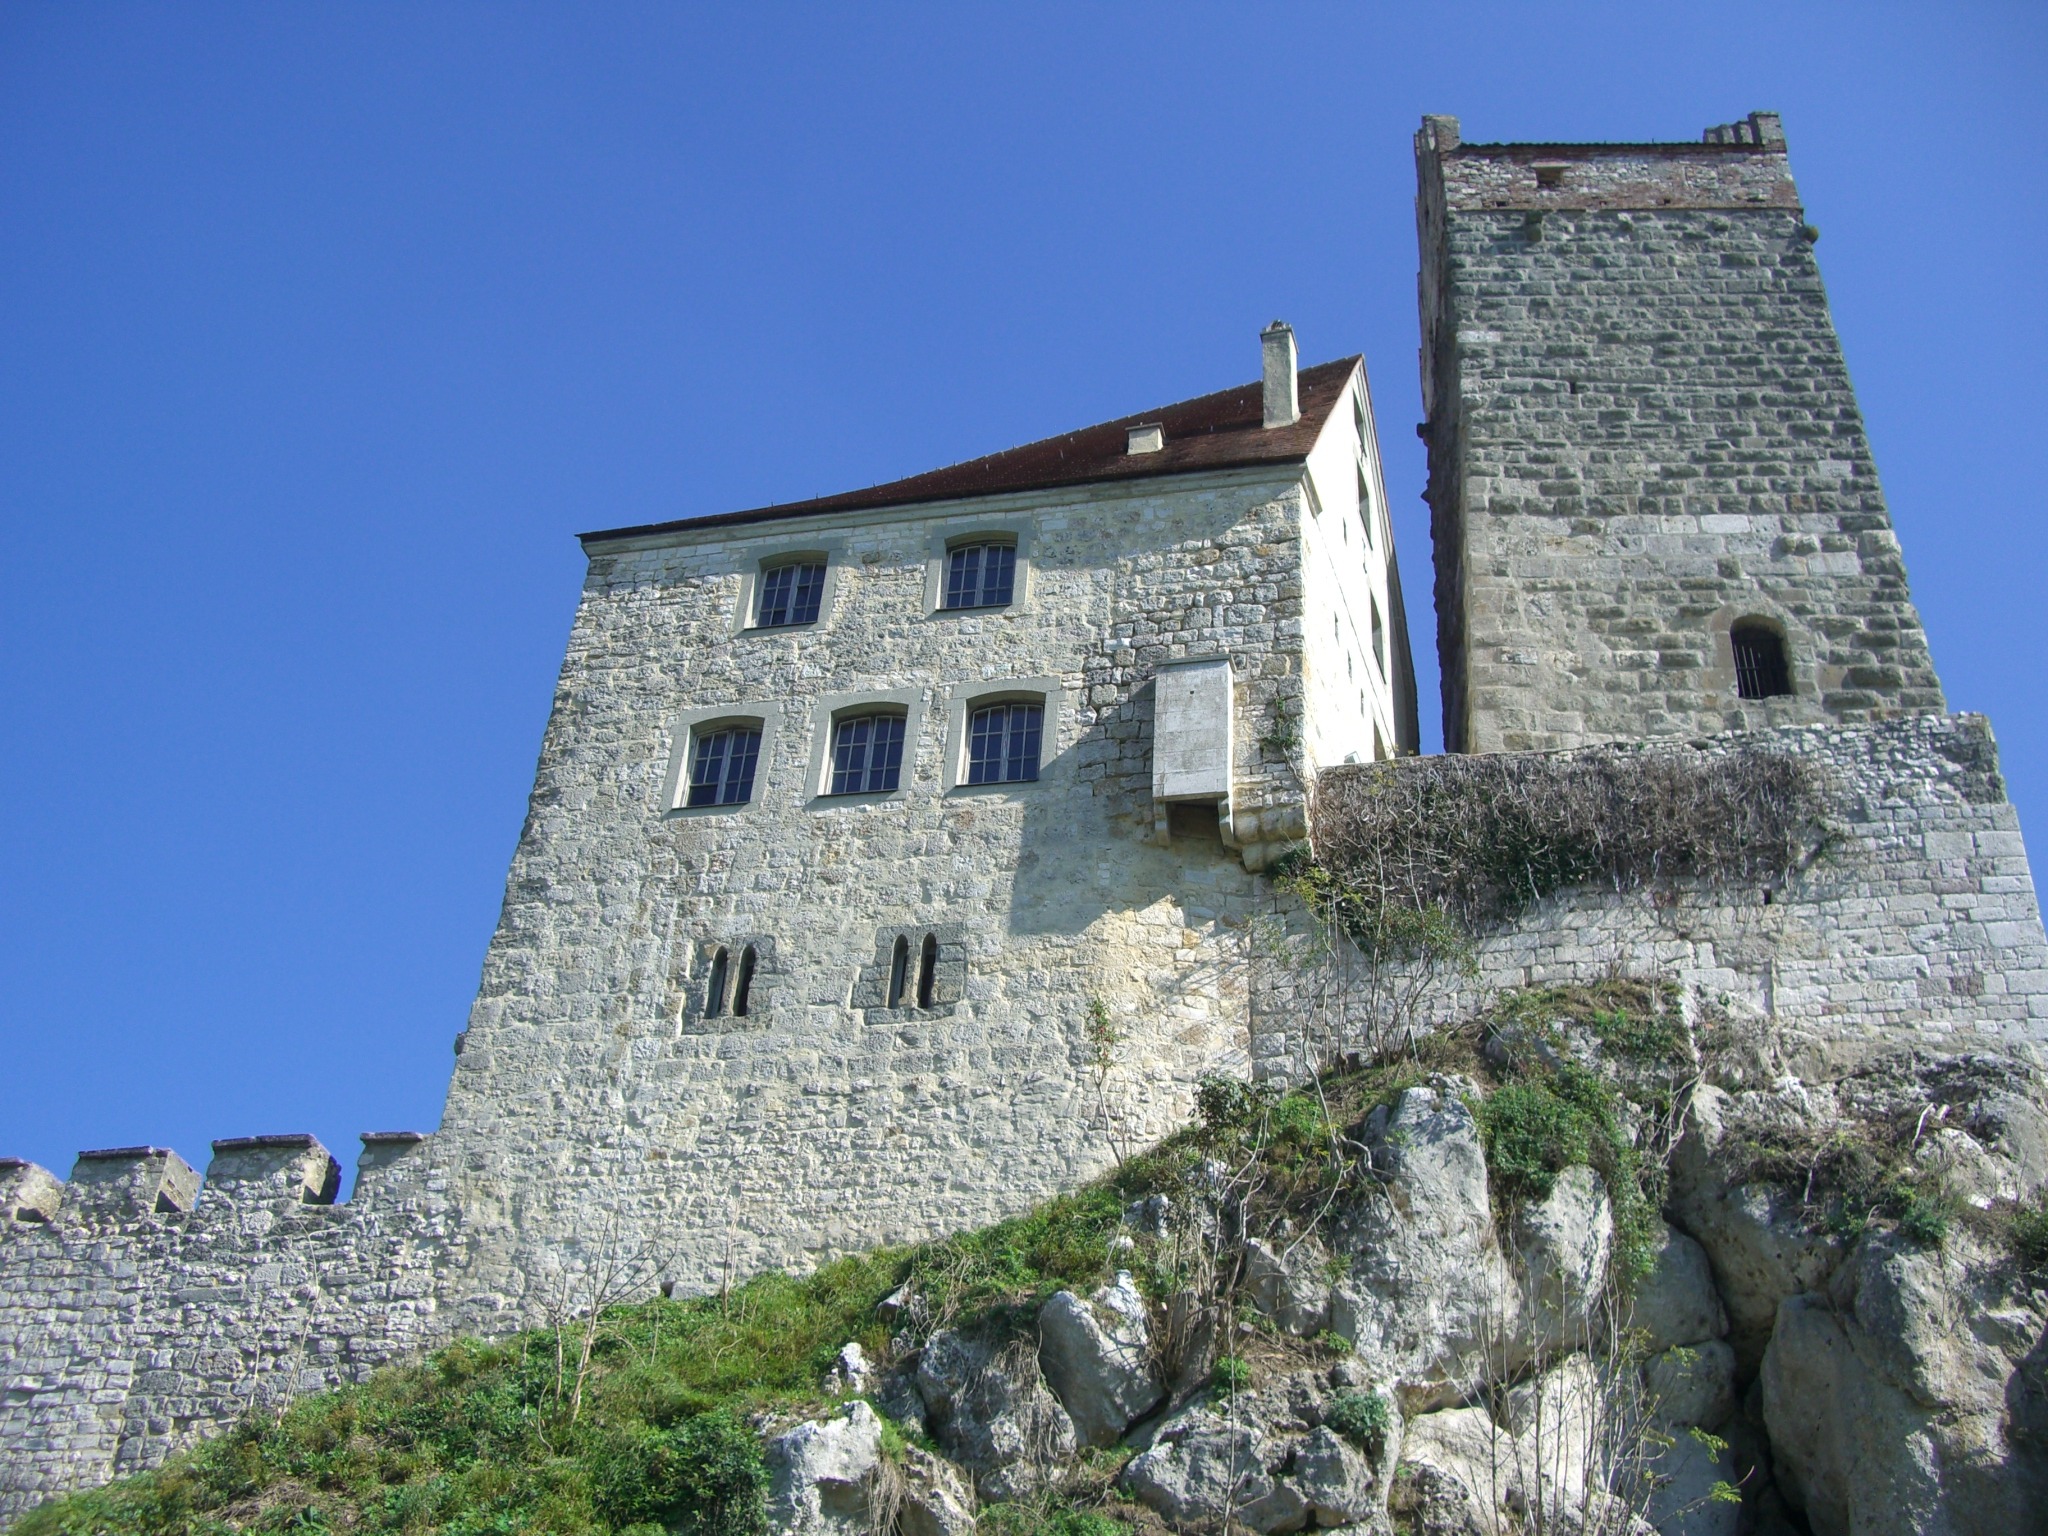
building, chateau, tower, castle, fortification, ruins, monastery, baden wurttemberg, historic site, katzenstein, hohenstaufen castle, h rtsfeld, bald hill, grey tower